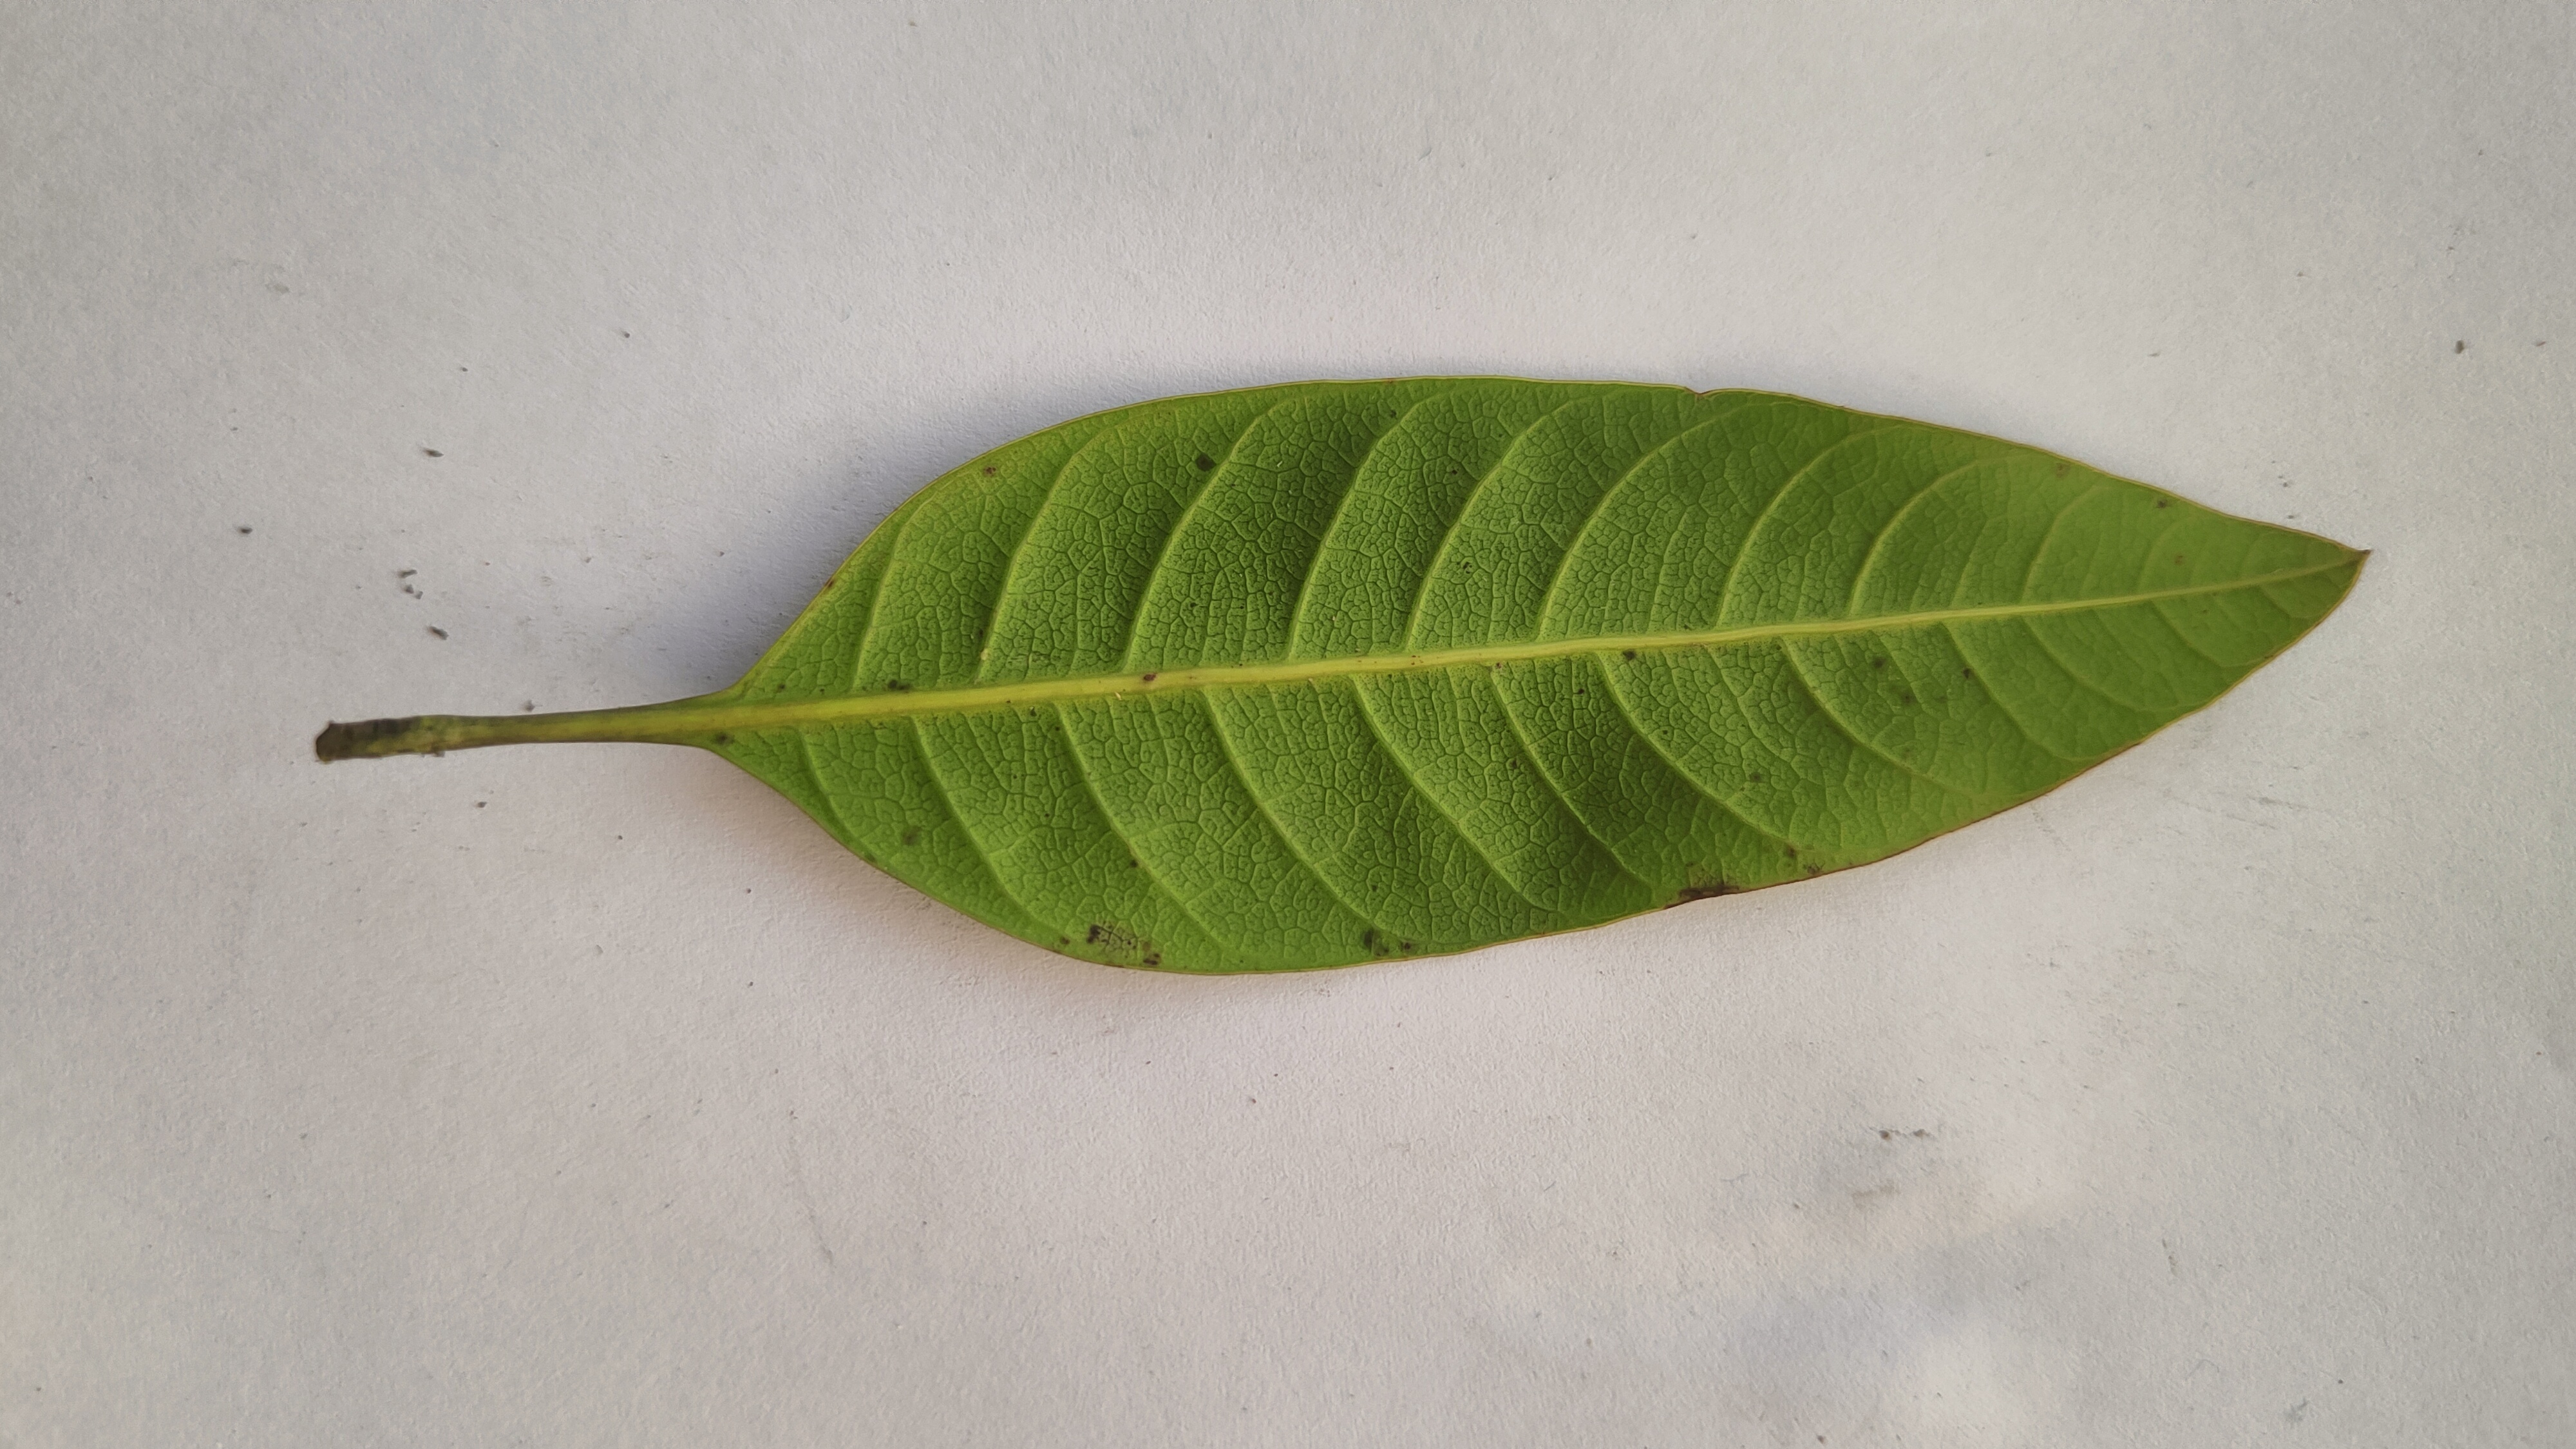
Leaf variety: Mango